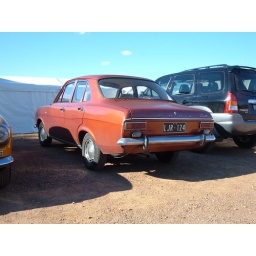
Little old cute escort in the car park stock standard and still shining with it's original paint.